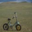
Label: bicycle